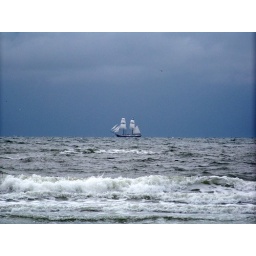
Come sail your ships around me (2010)